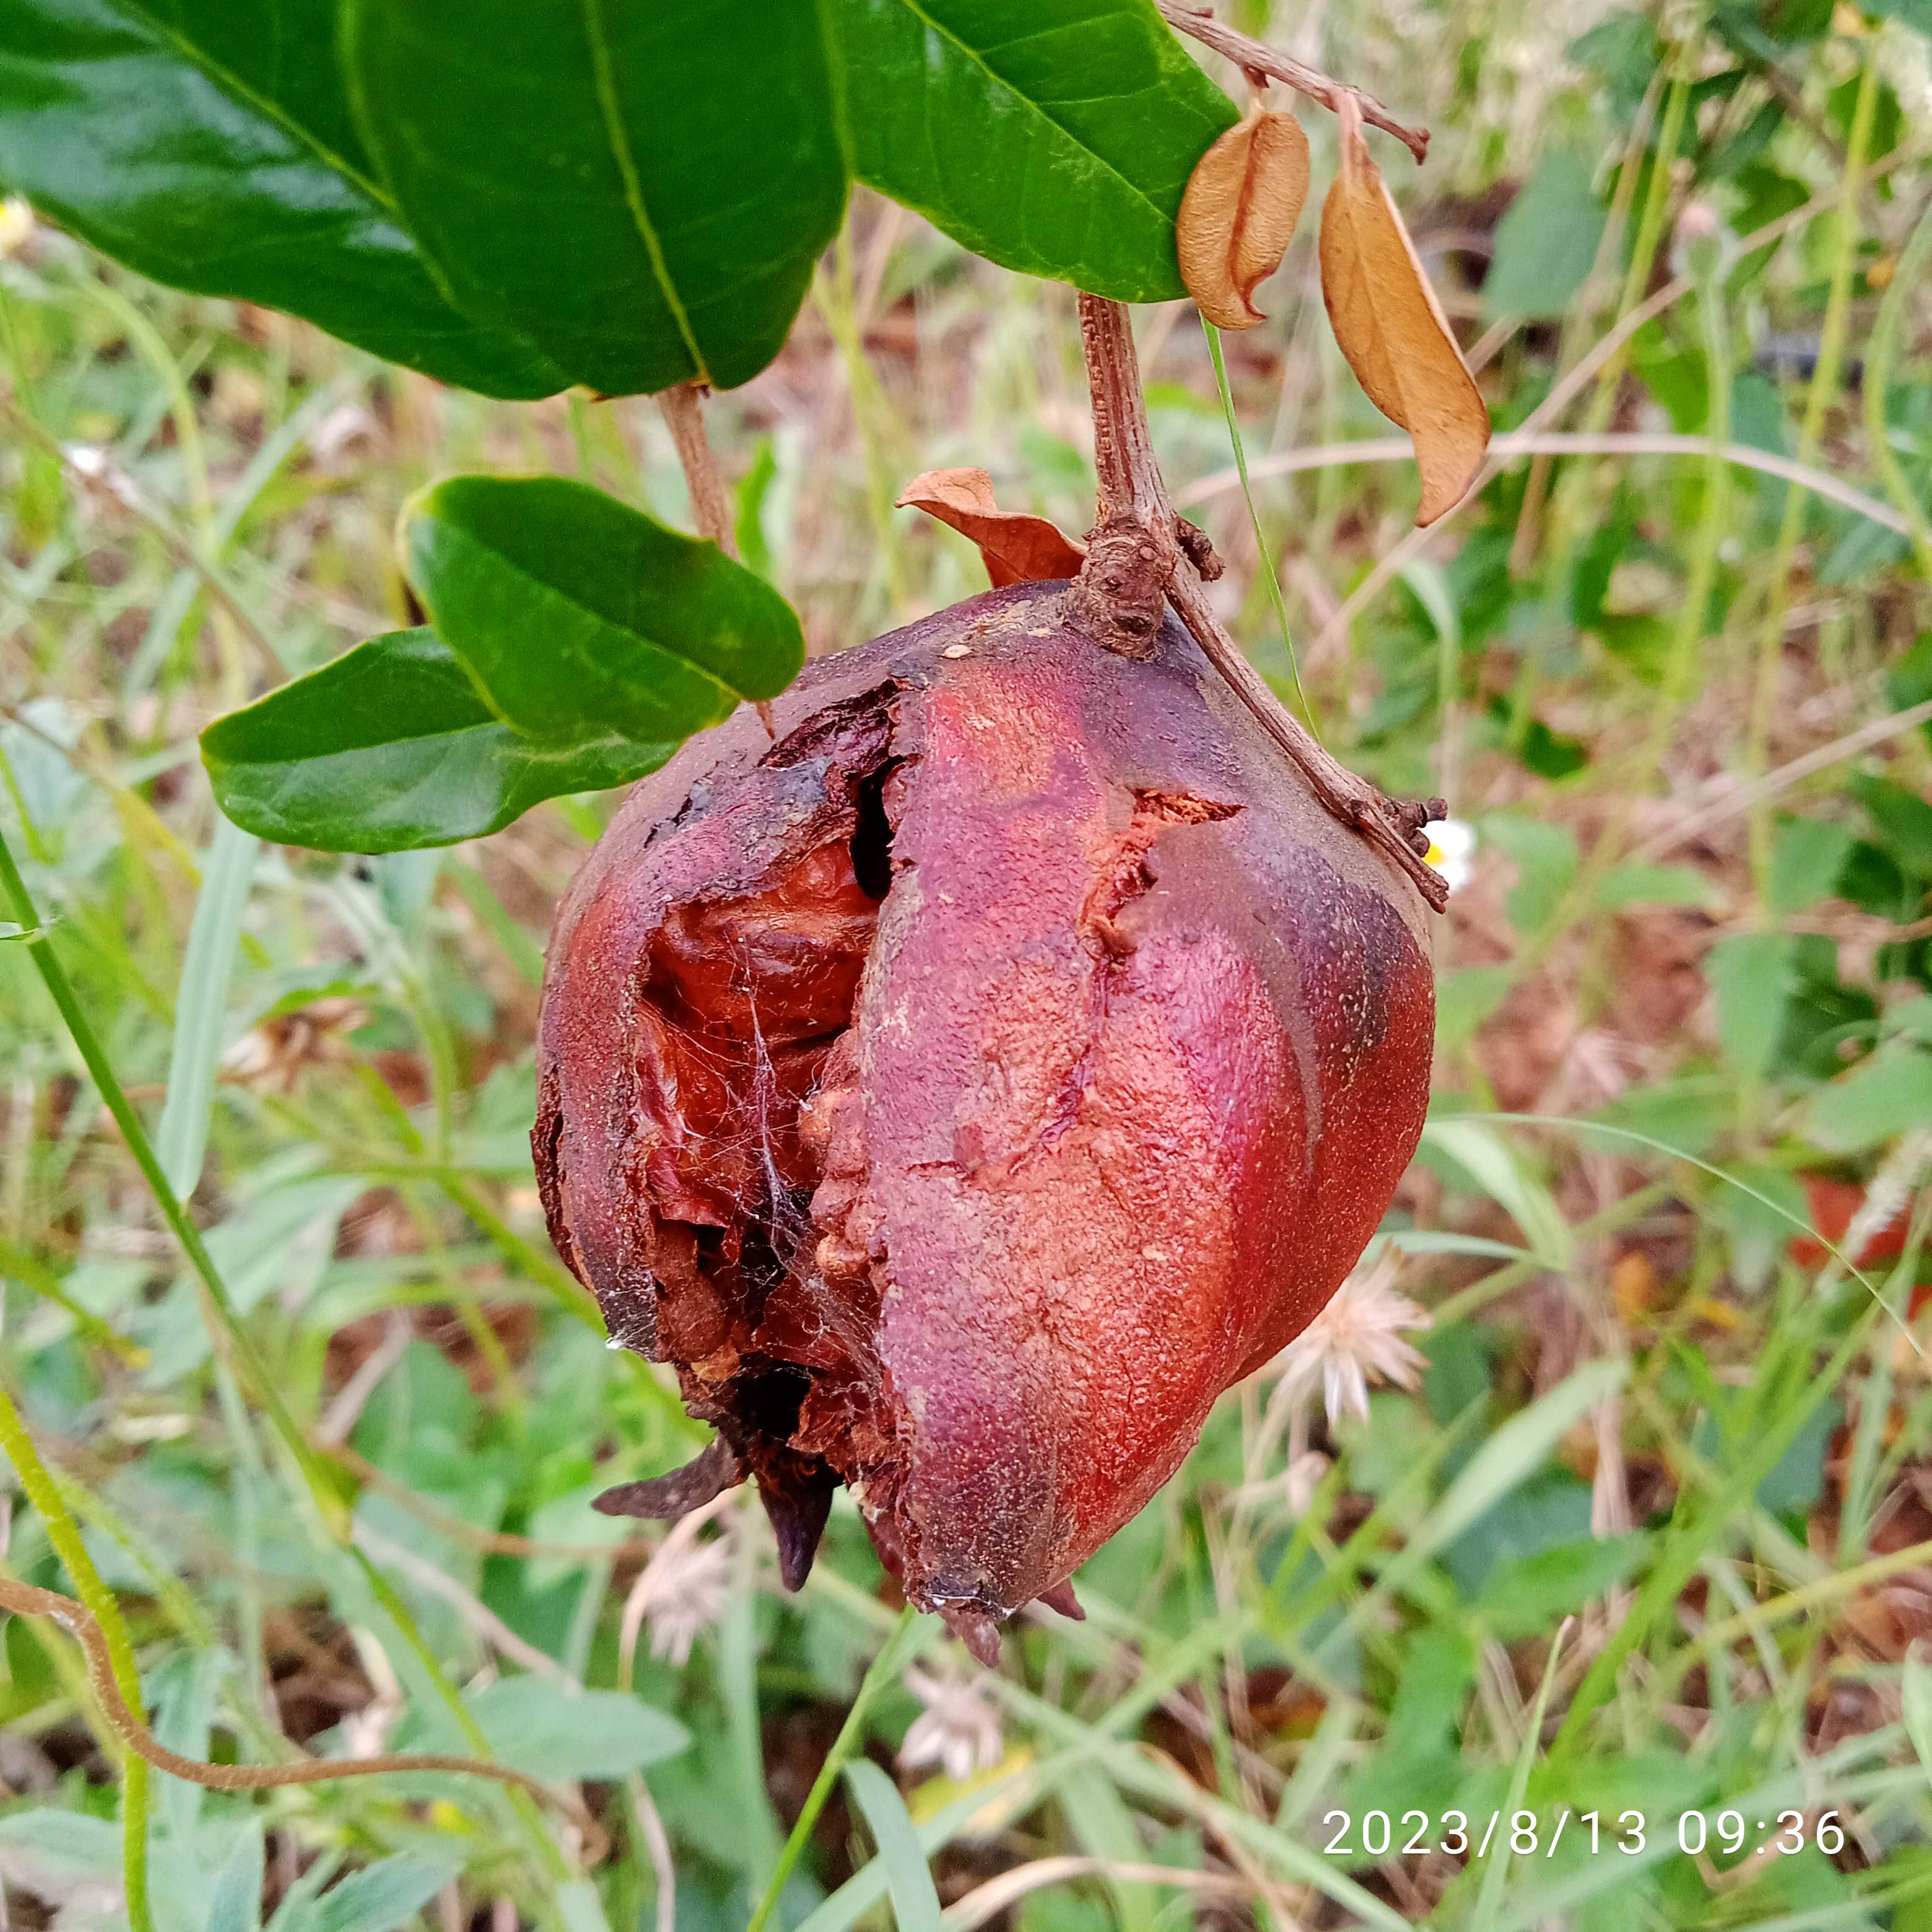
Label: Bacterial_Blight